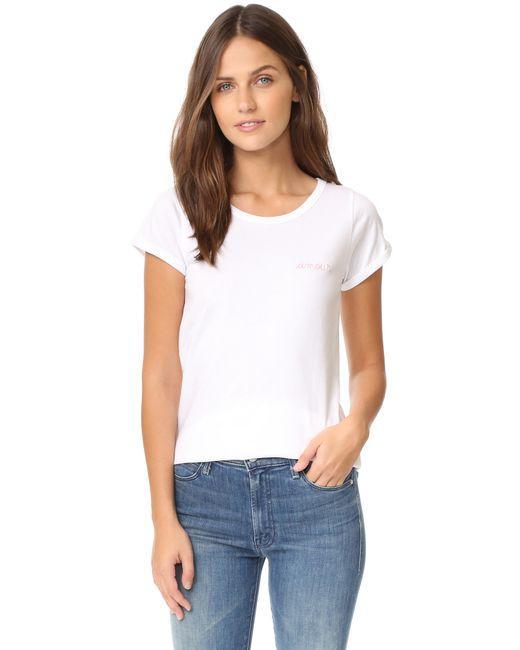
Weißes Top mit Rundhalsausschnitt und halben Ärmeln aus Baumwolle